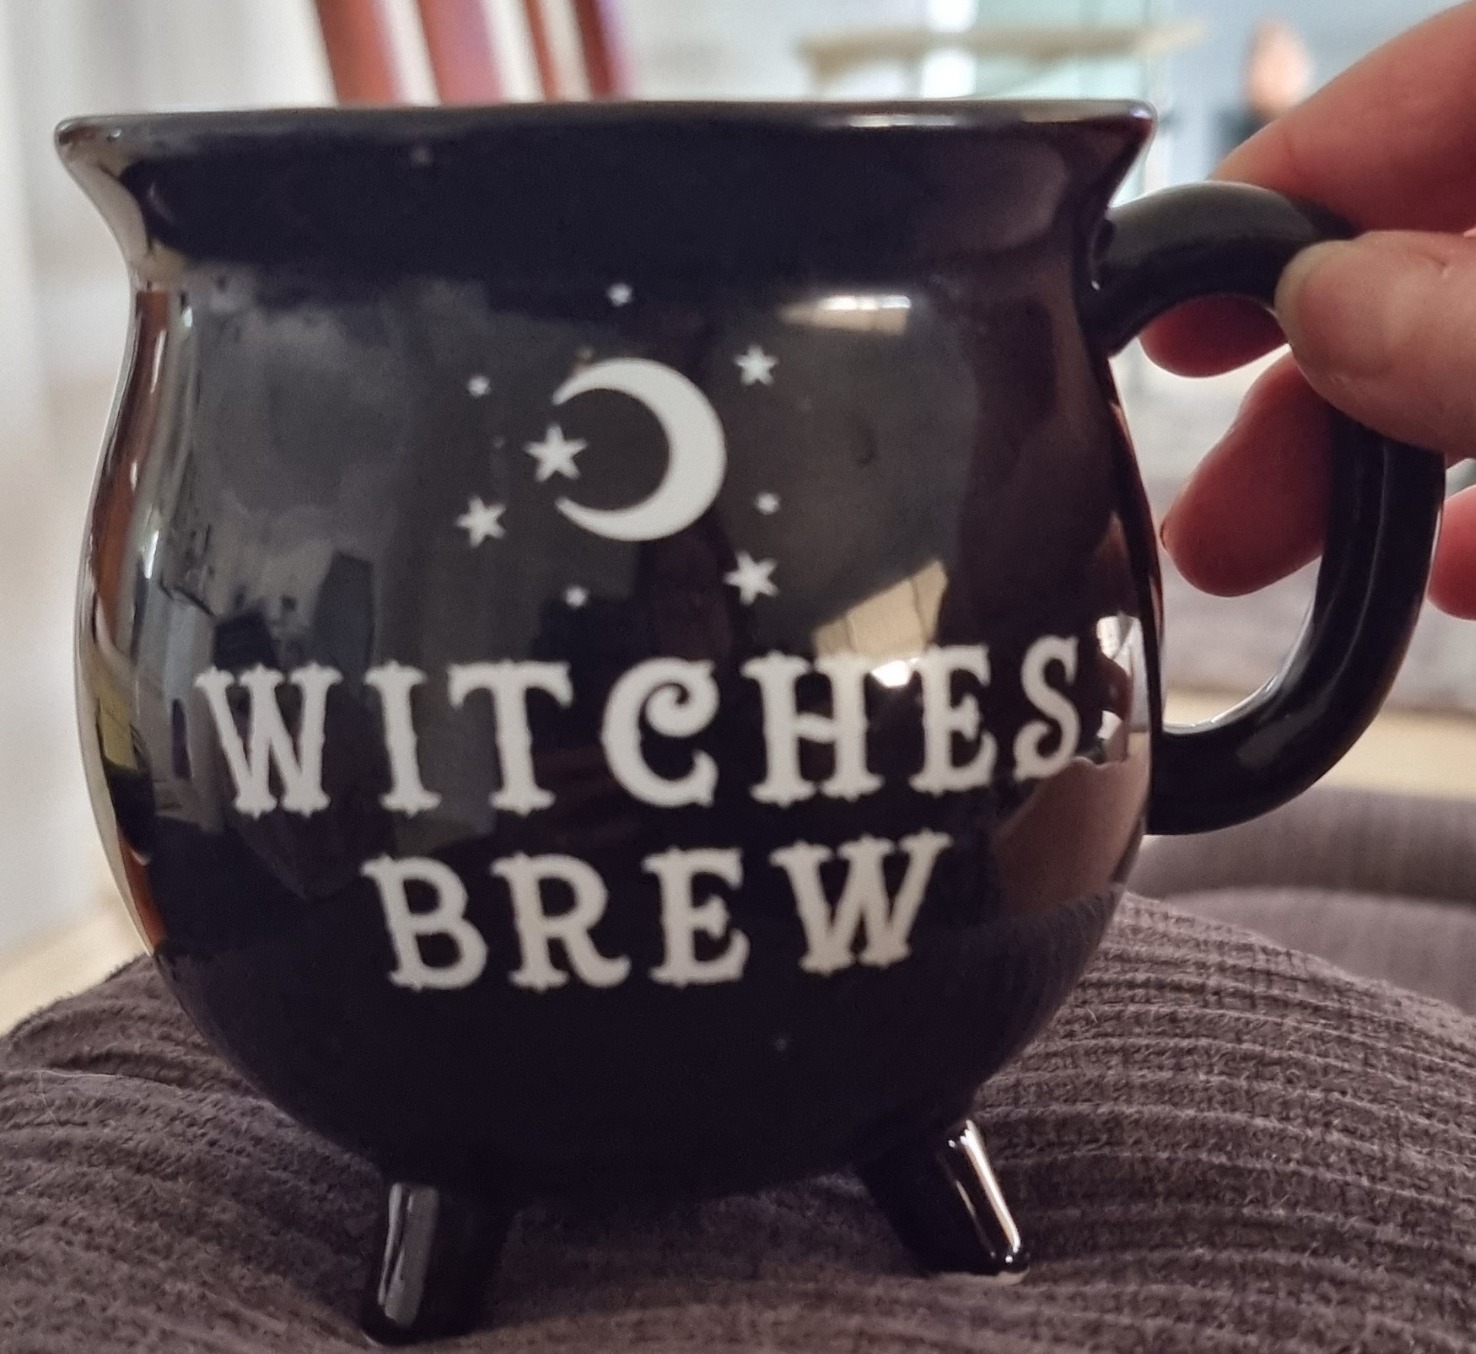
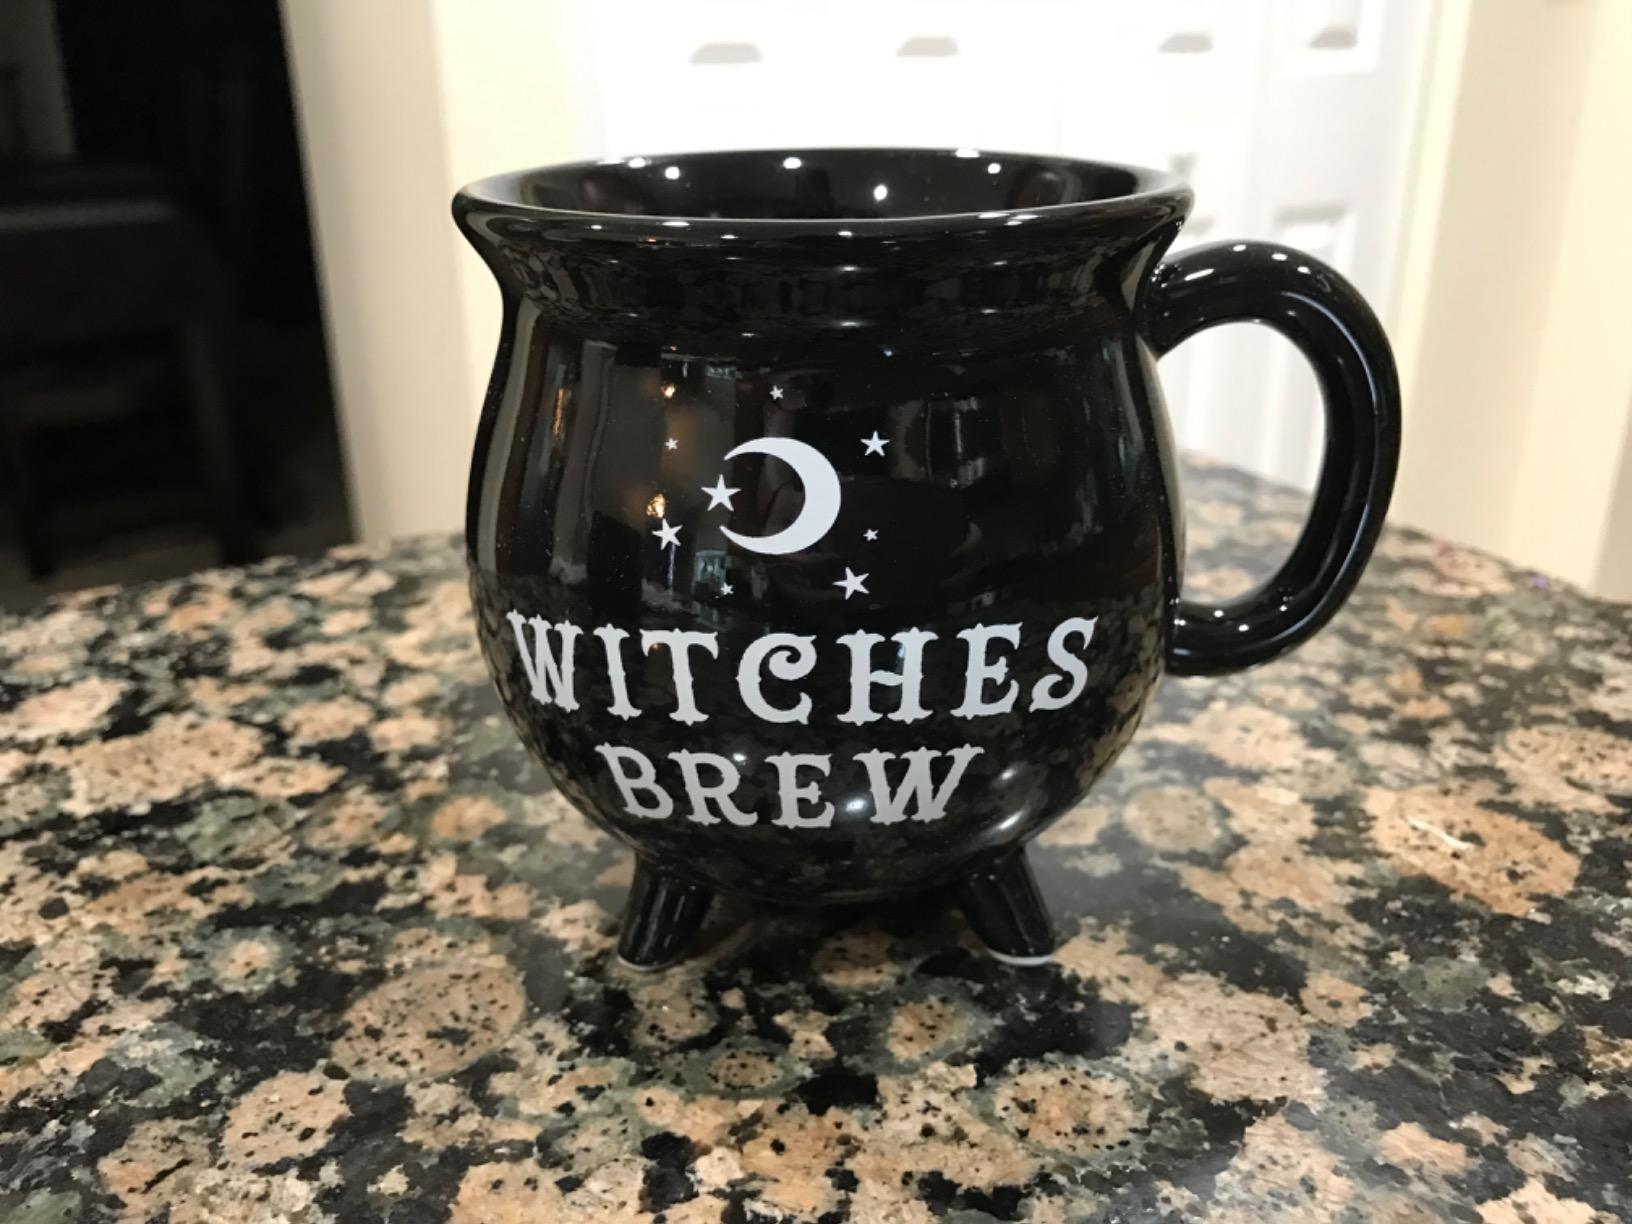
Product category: items_mug
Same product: yes